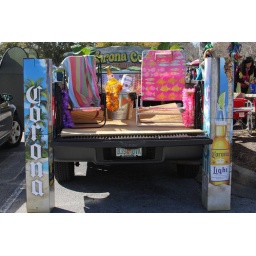
A great set up in a truck bed at the Parrothead Party on February 25, 2010 in Orlando.